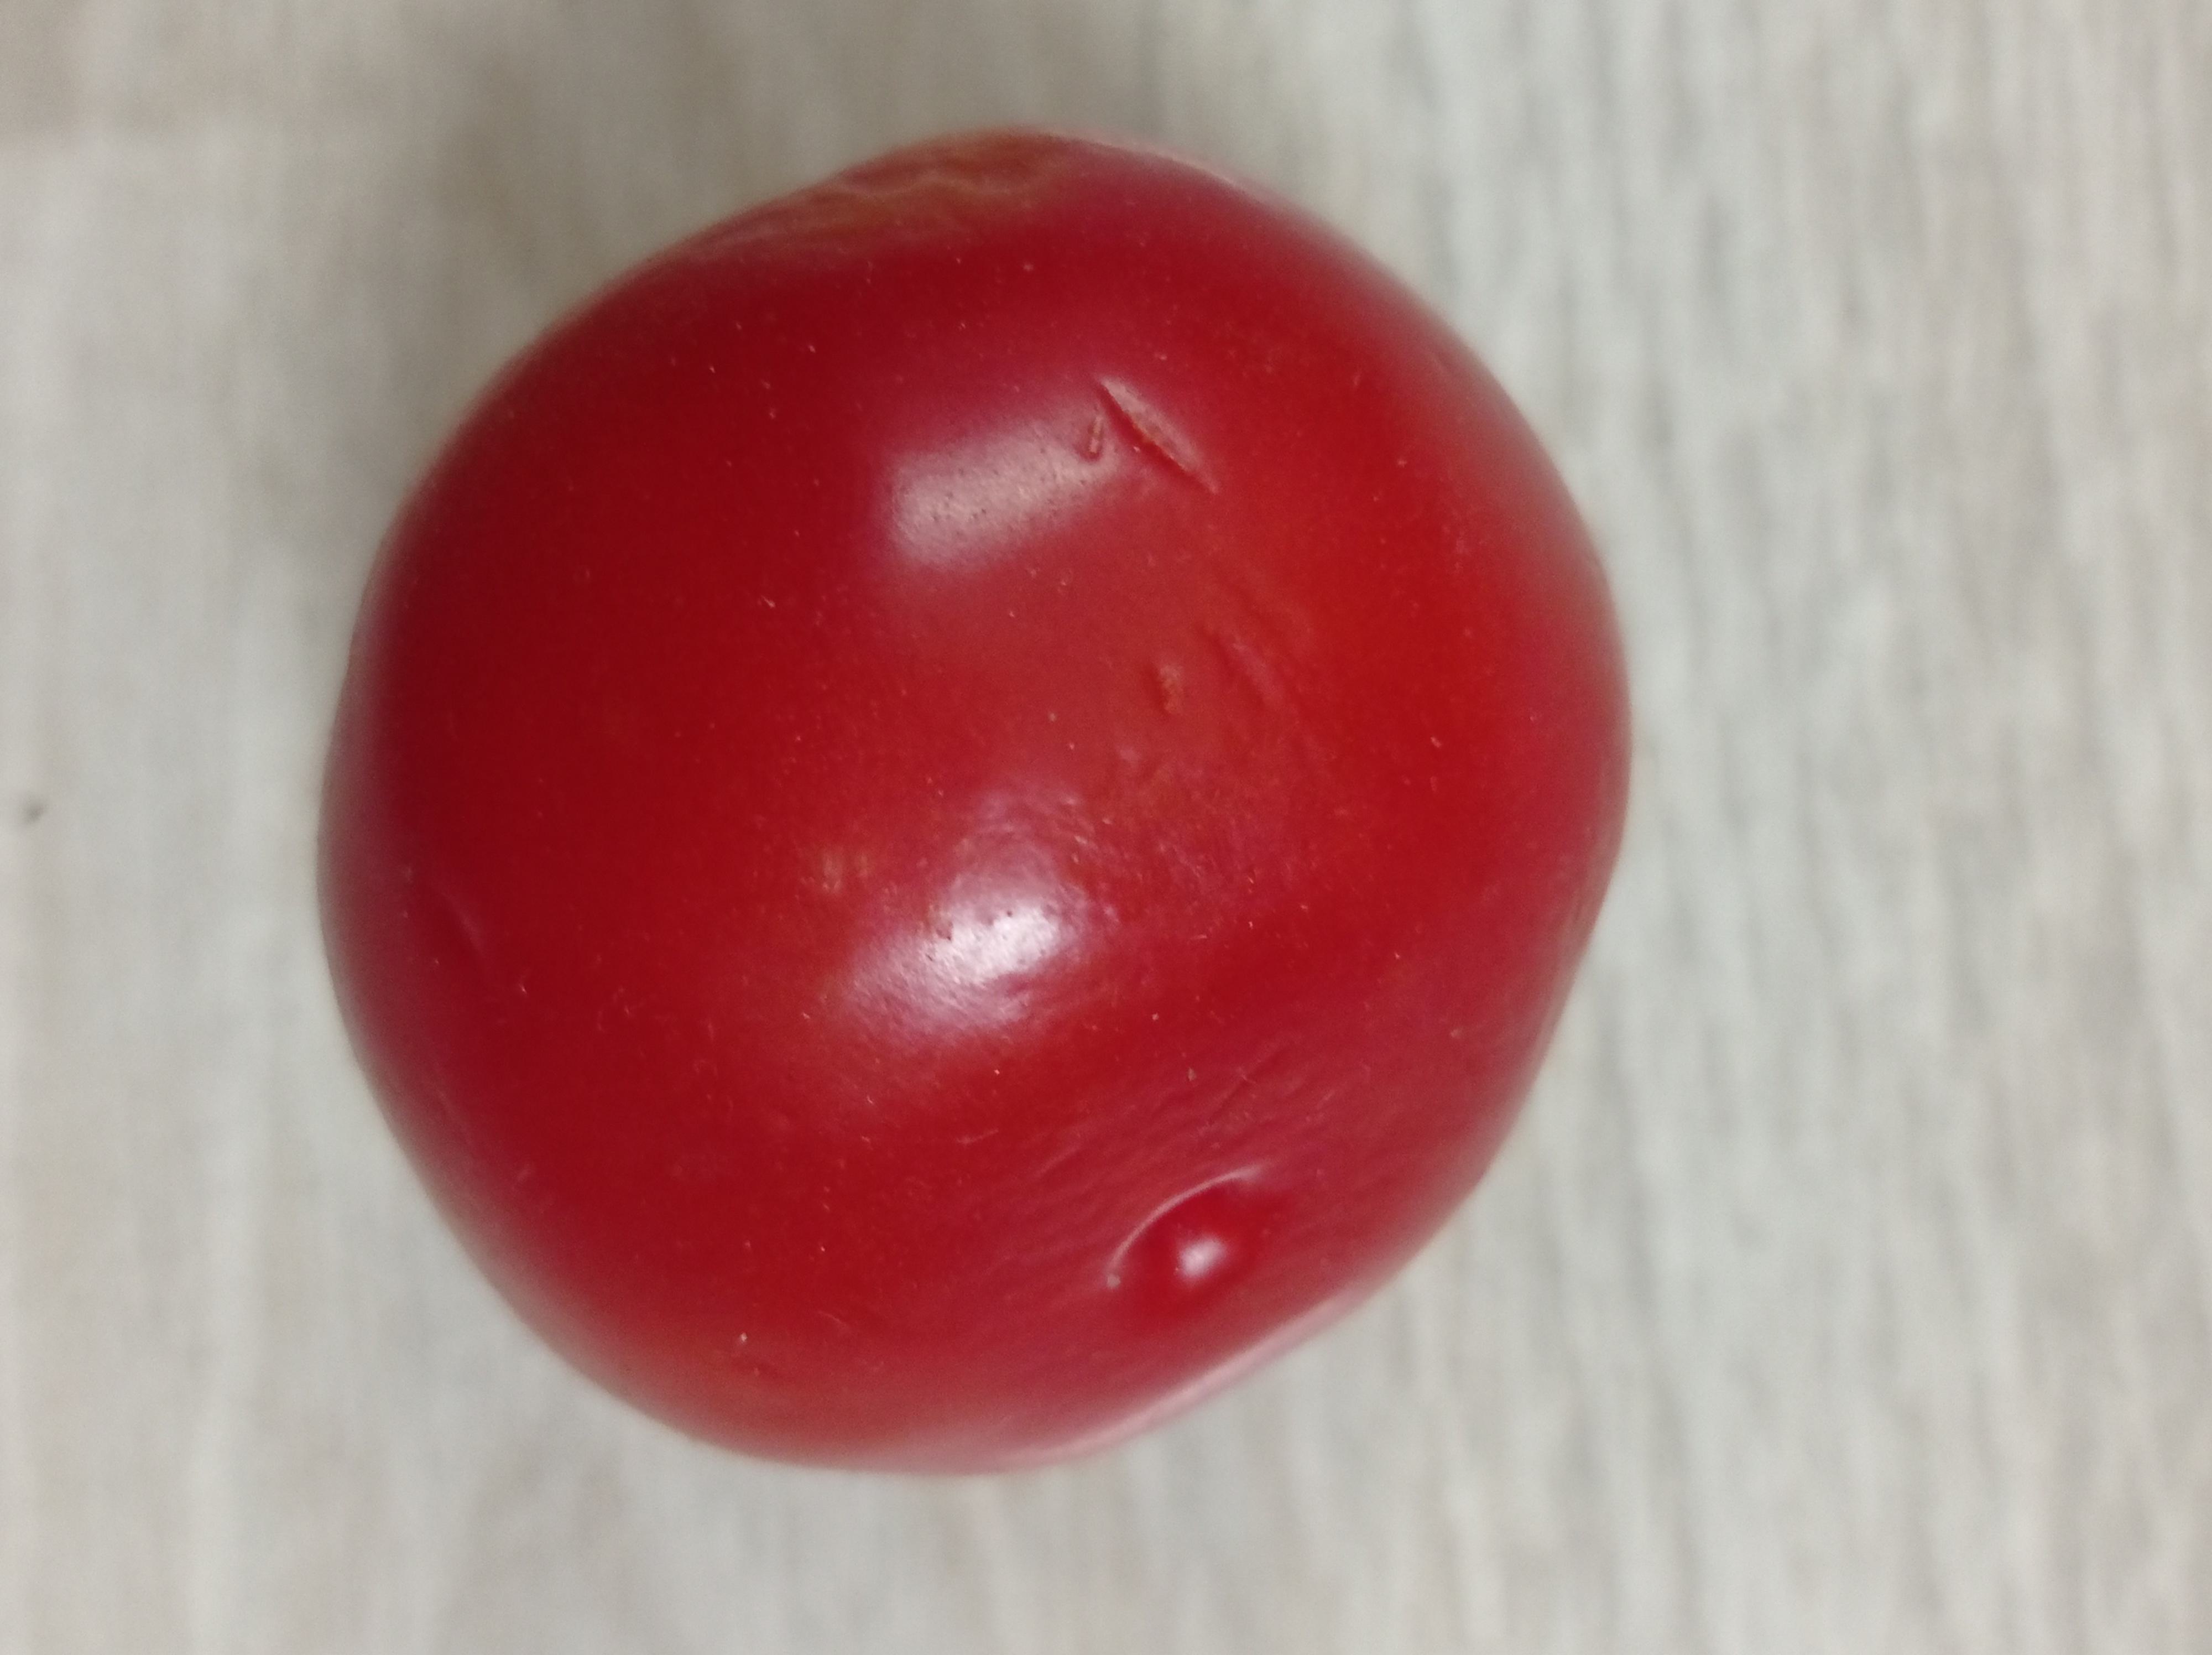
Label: Fresh